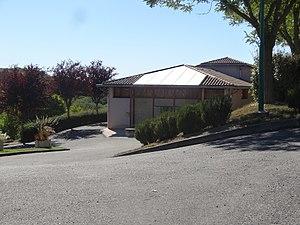
Salle des fêtes de Lasseube-Propre.
Lasseube-Propre est une commune française située dans le département du Gers en région Occitanie.